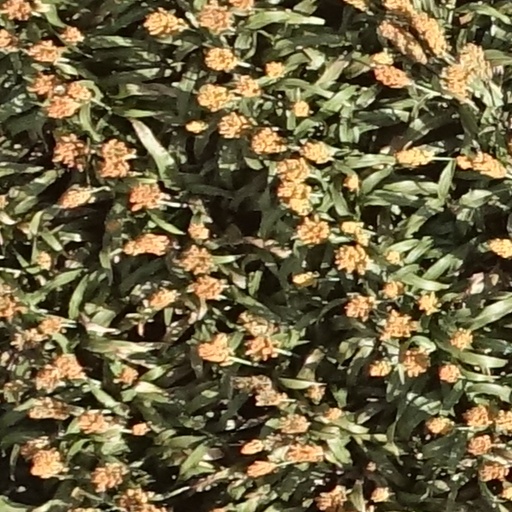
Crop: sorghum